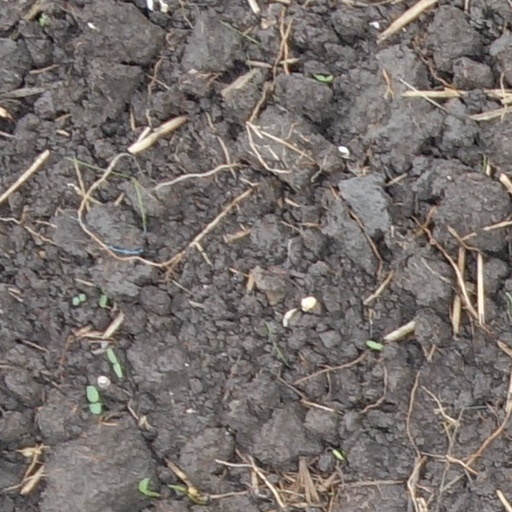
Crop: wheat